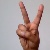
The image shows a hand gesture representing the letter 'V' in Indian Sign Language.